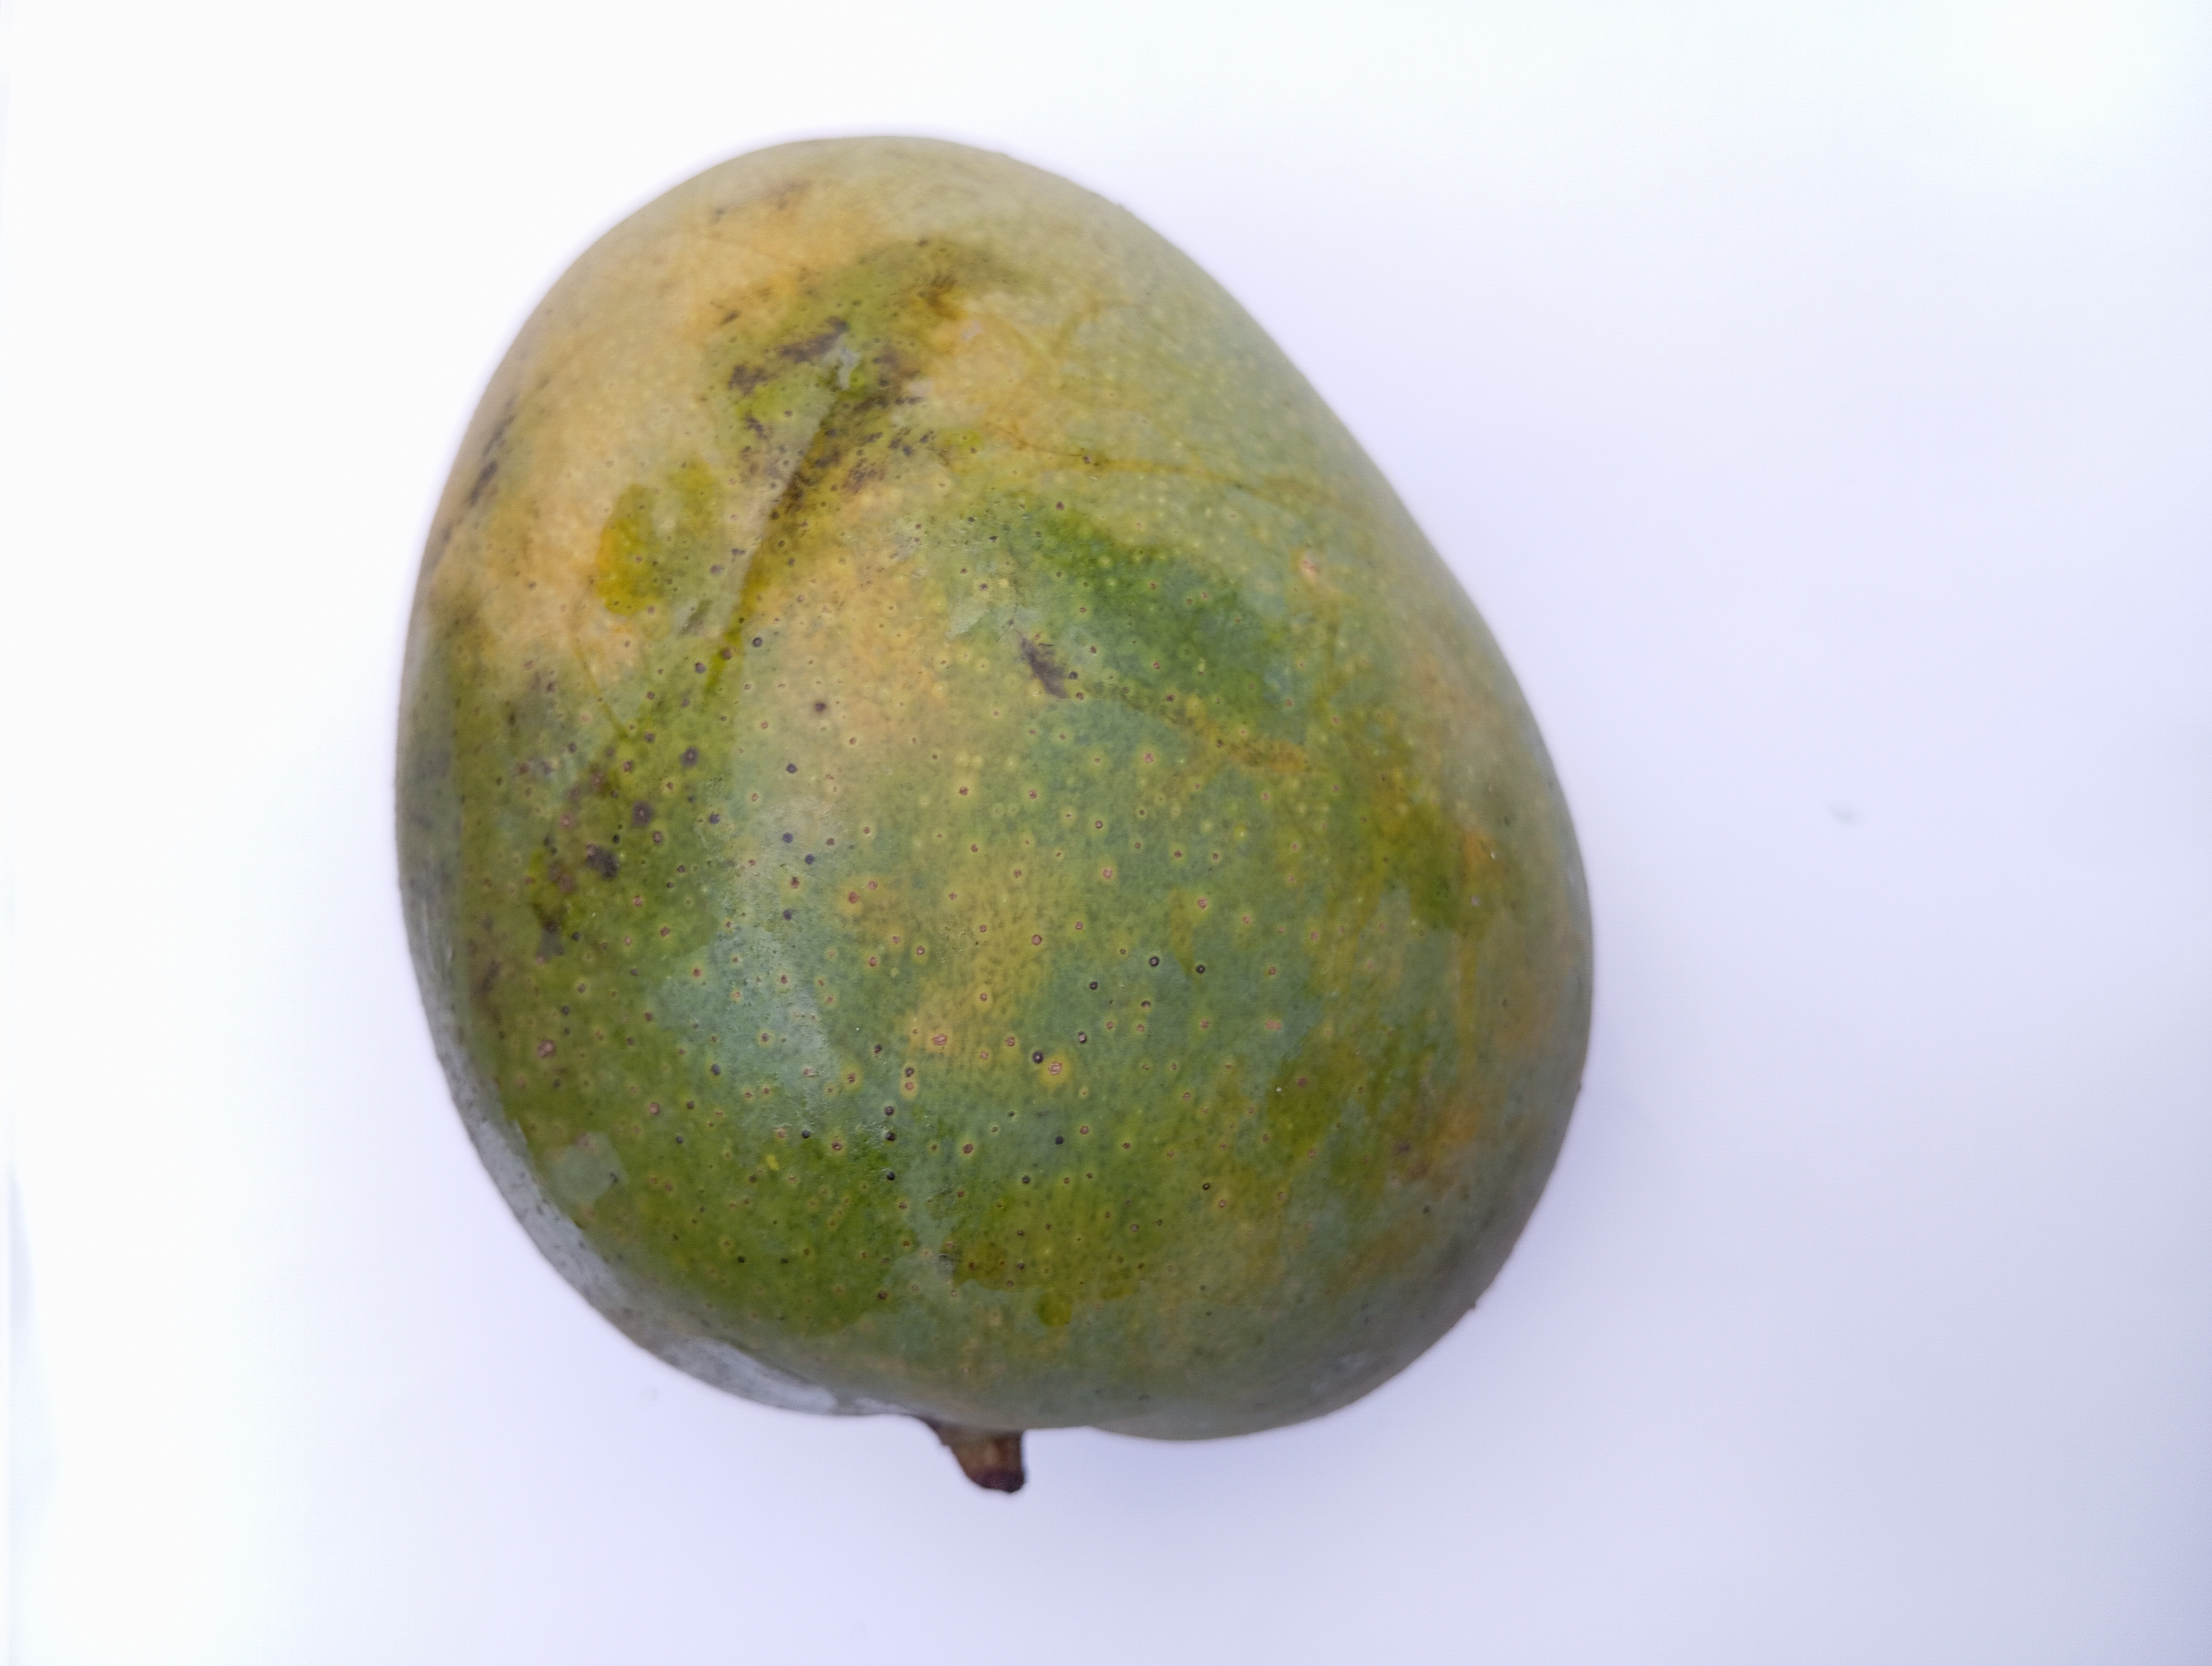
Mango variety: Himsagar